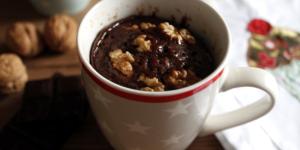
brownie en taza